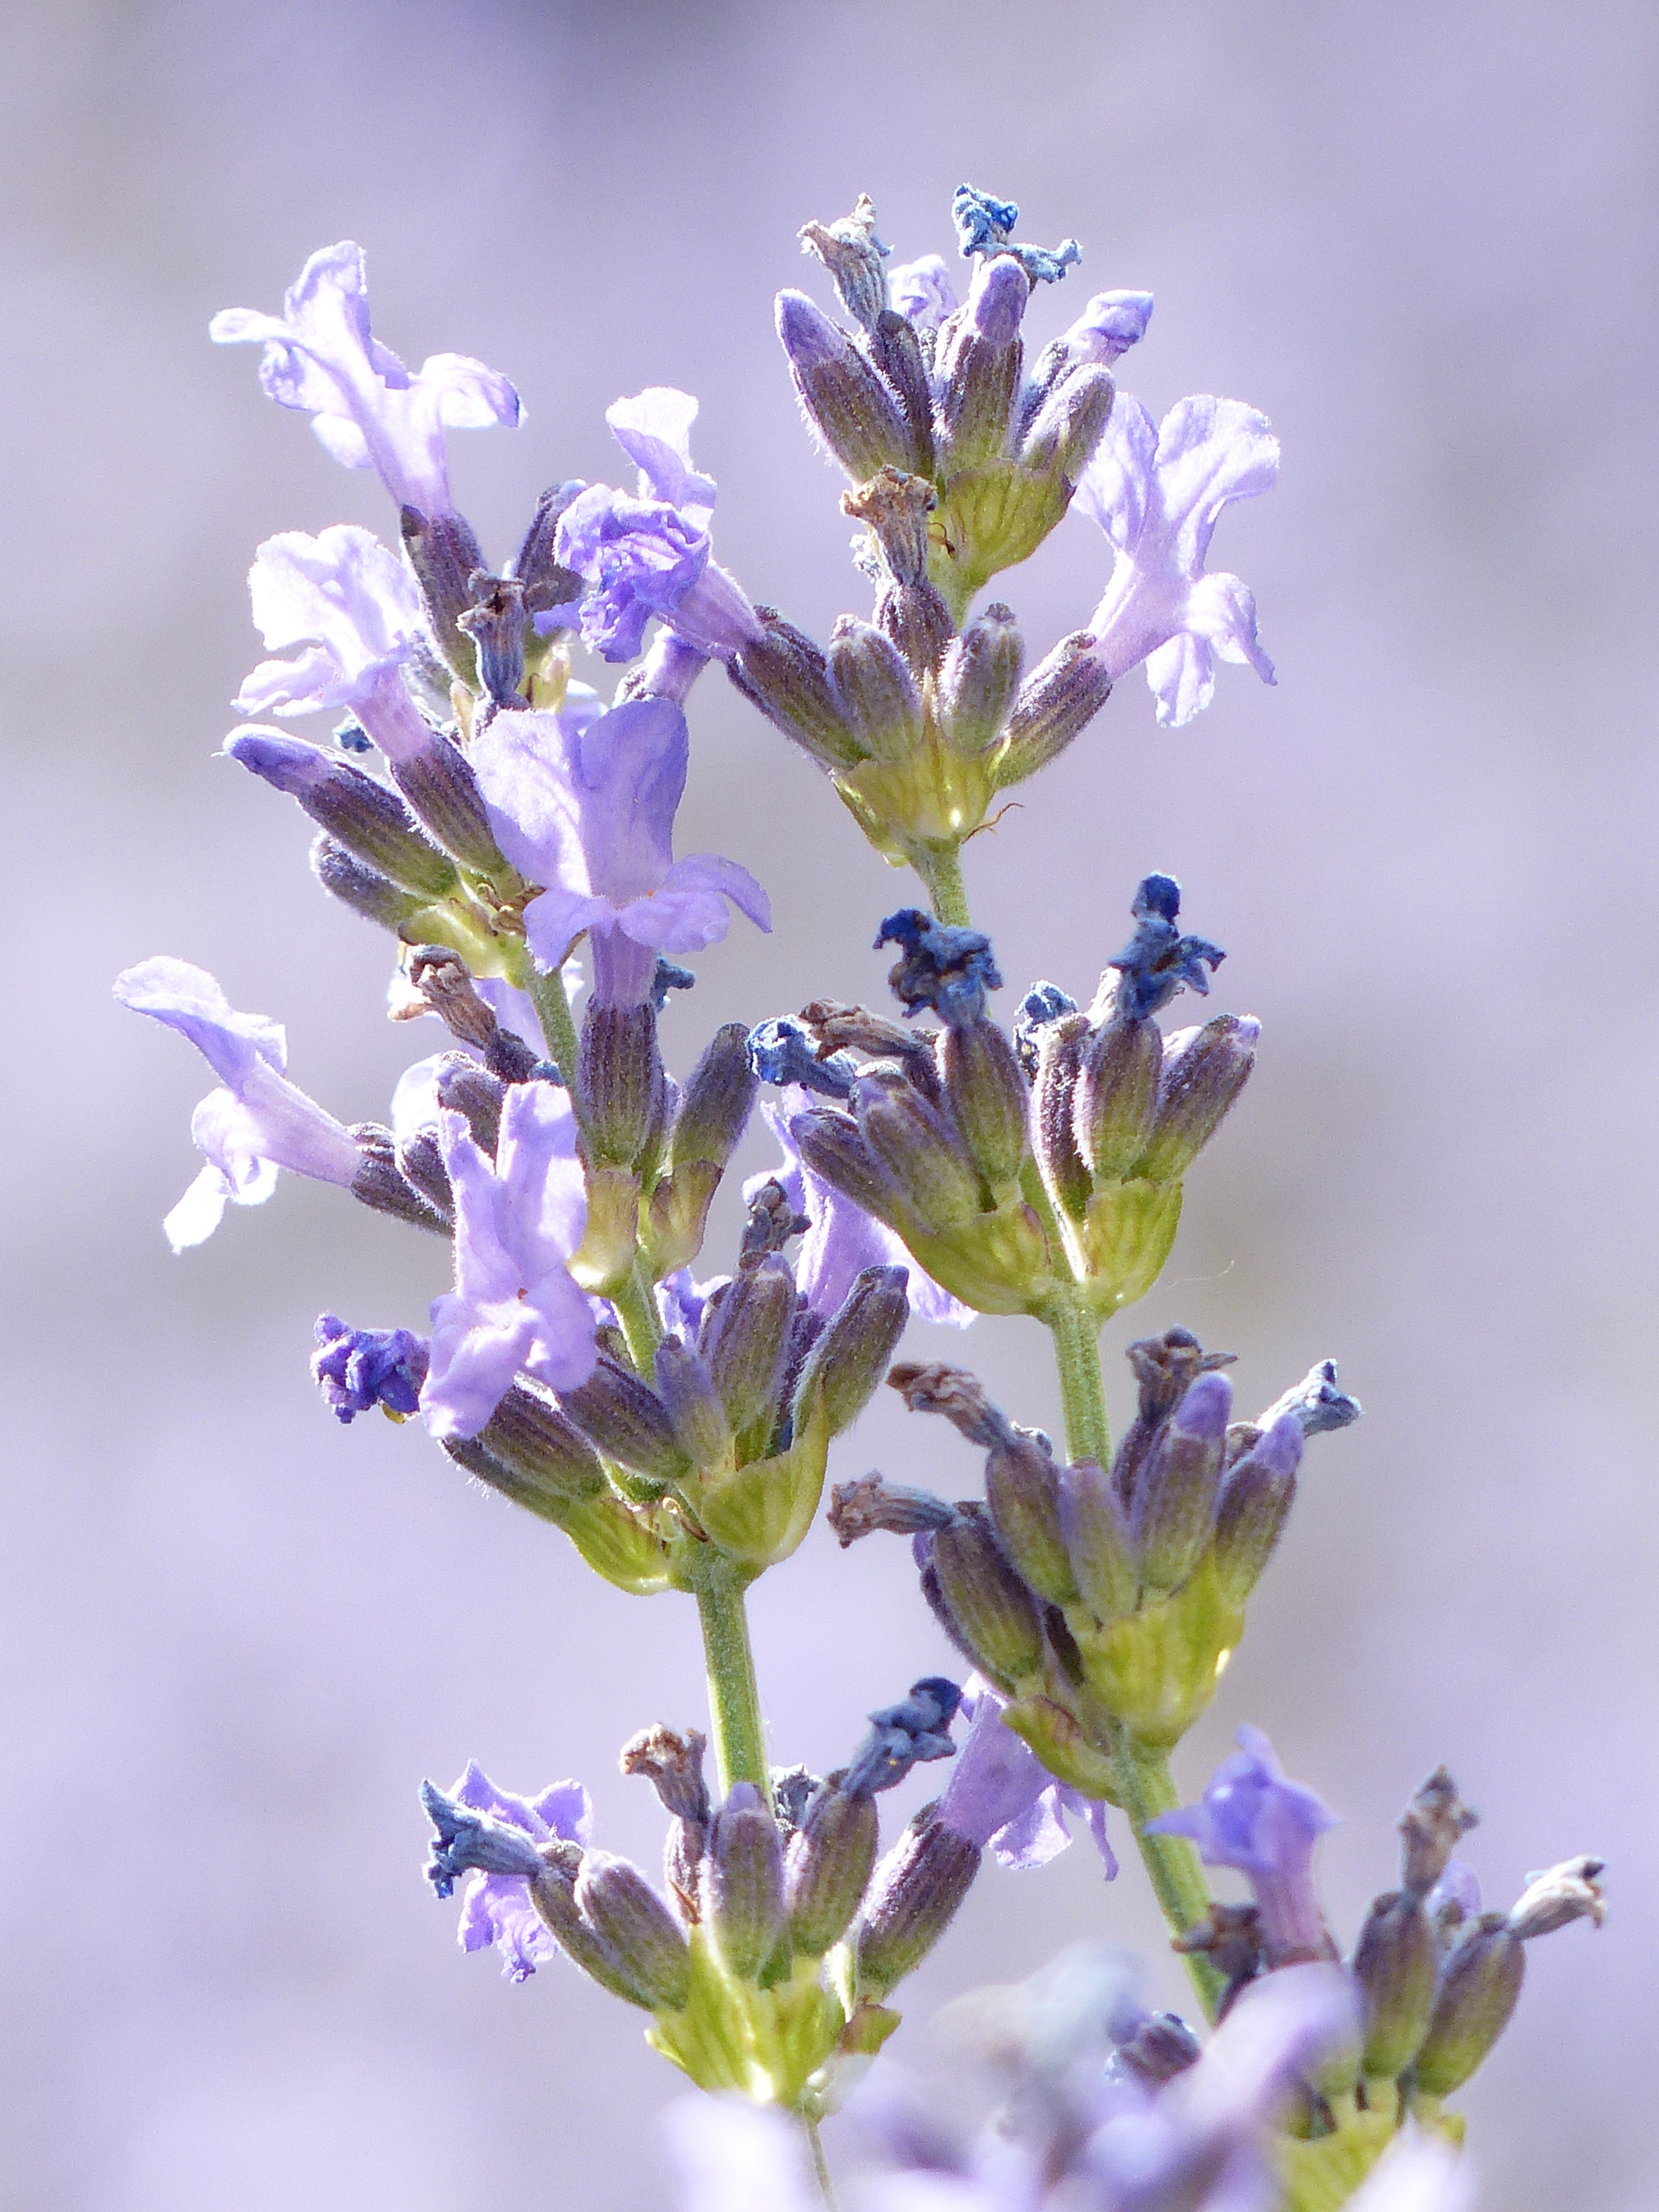
blossom, plant, flower, purple, herb, crop, botany, flora, lavender, wildflower, violet, macro photography, ornamental plant, lavandula, inflorescence, flowering plant, lamiaceae, lavender flowers, true lavender, narrow leaf lavender, lavandula angustifolia, lavandula officinalis, lavandula vera, land plant, english lavender, french lavender